Martín Almada

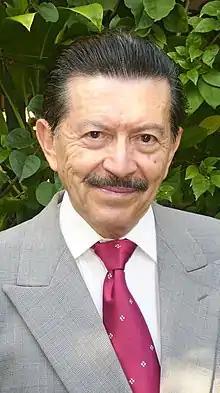
Almada in 2008

Martín Almada (30 January 1937 – 30 March 2024) was a Paraguayan lawyer, writer and educationalist. A noted dissident and human rights activist, he was imprisoned by the Alfredo Stroessner regime from 1974 to 1977. He was notable for uncovering the Archives of Terror in 1992, which documented repression by Stroessner's regime and proved the existence of Operation Condor.